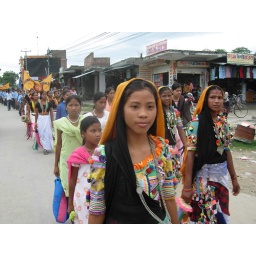
Rana Tharu girl in traditional dress